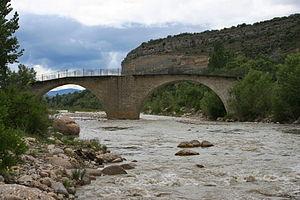
L'Isábena est une rivière espagnole, qui est le principal affluent de l'Ésera.